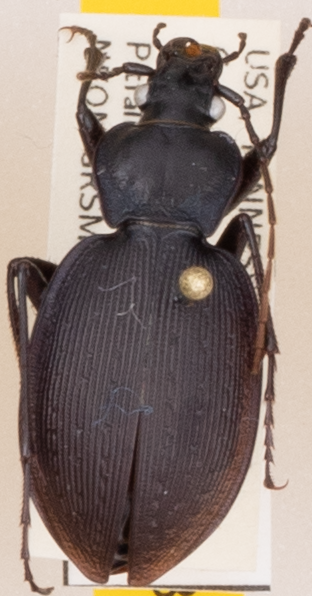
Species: Carabus goryi
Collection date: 2019-08-06
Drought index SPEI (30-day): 1.69
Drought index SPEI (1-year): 2.09
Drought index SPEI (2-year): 2.09